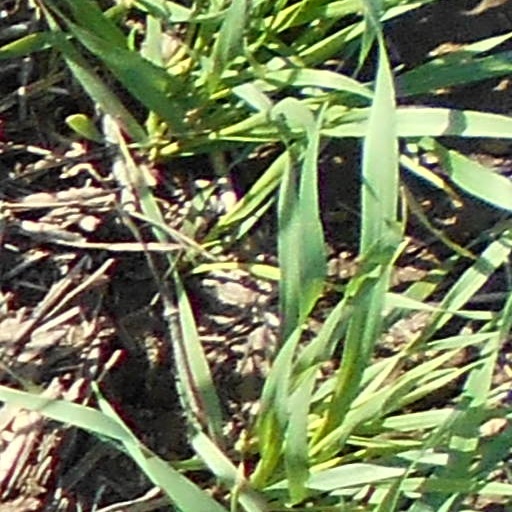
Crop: wheat